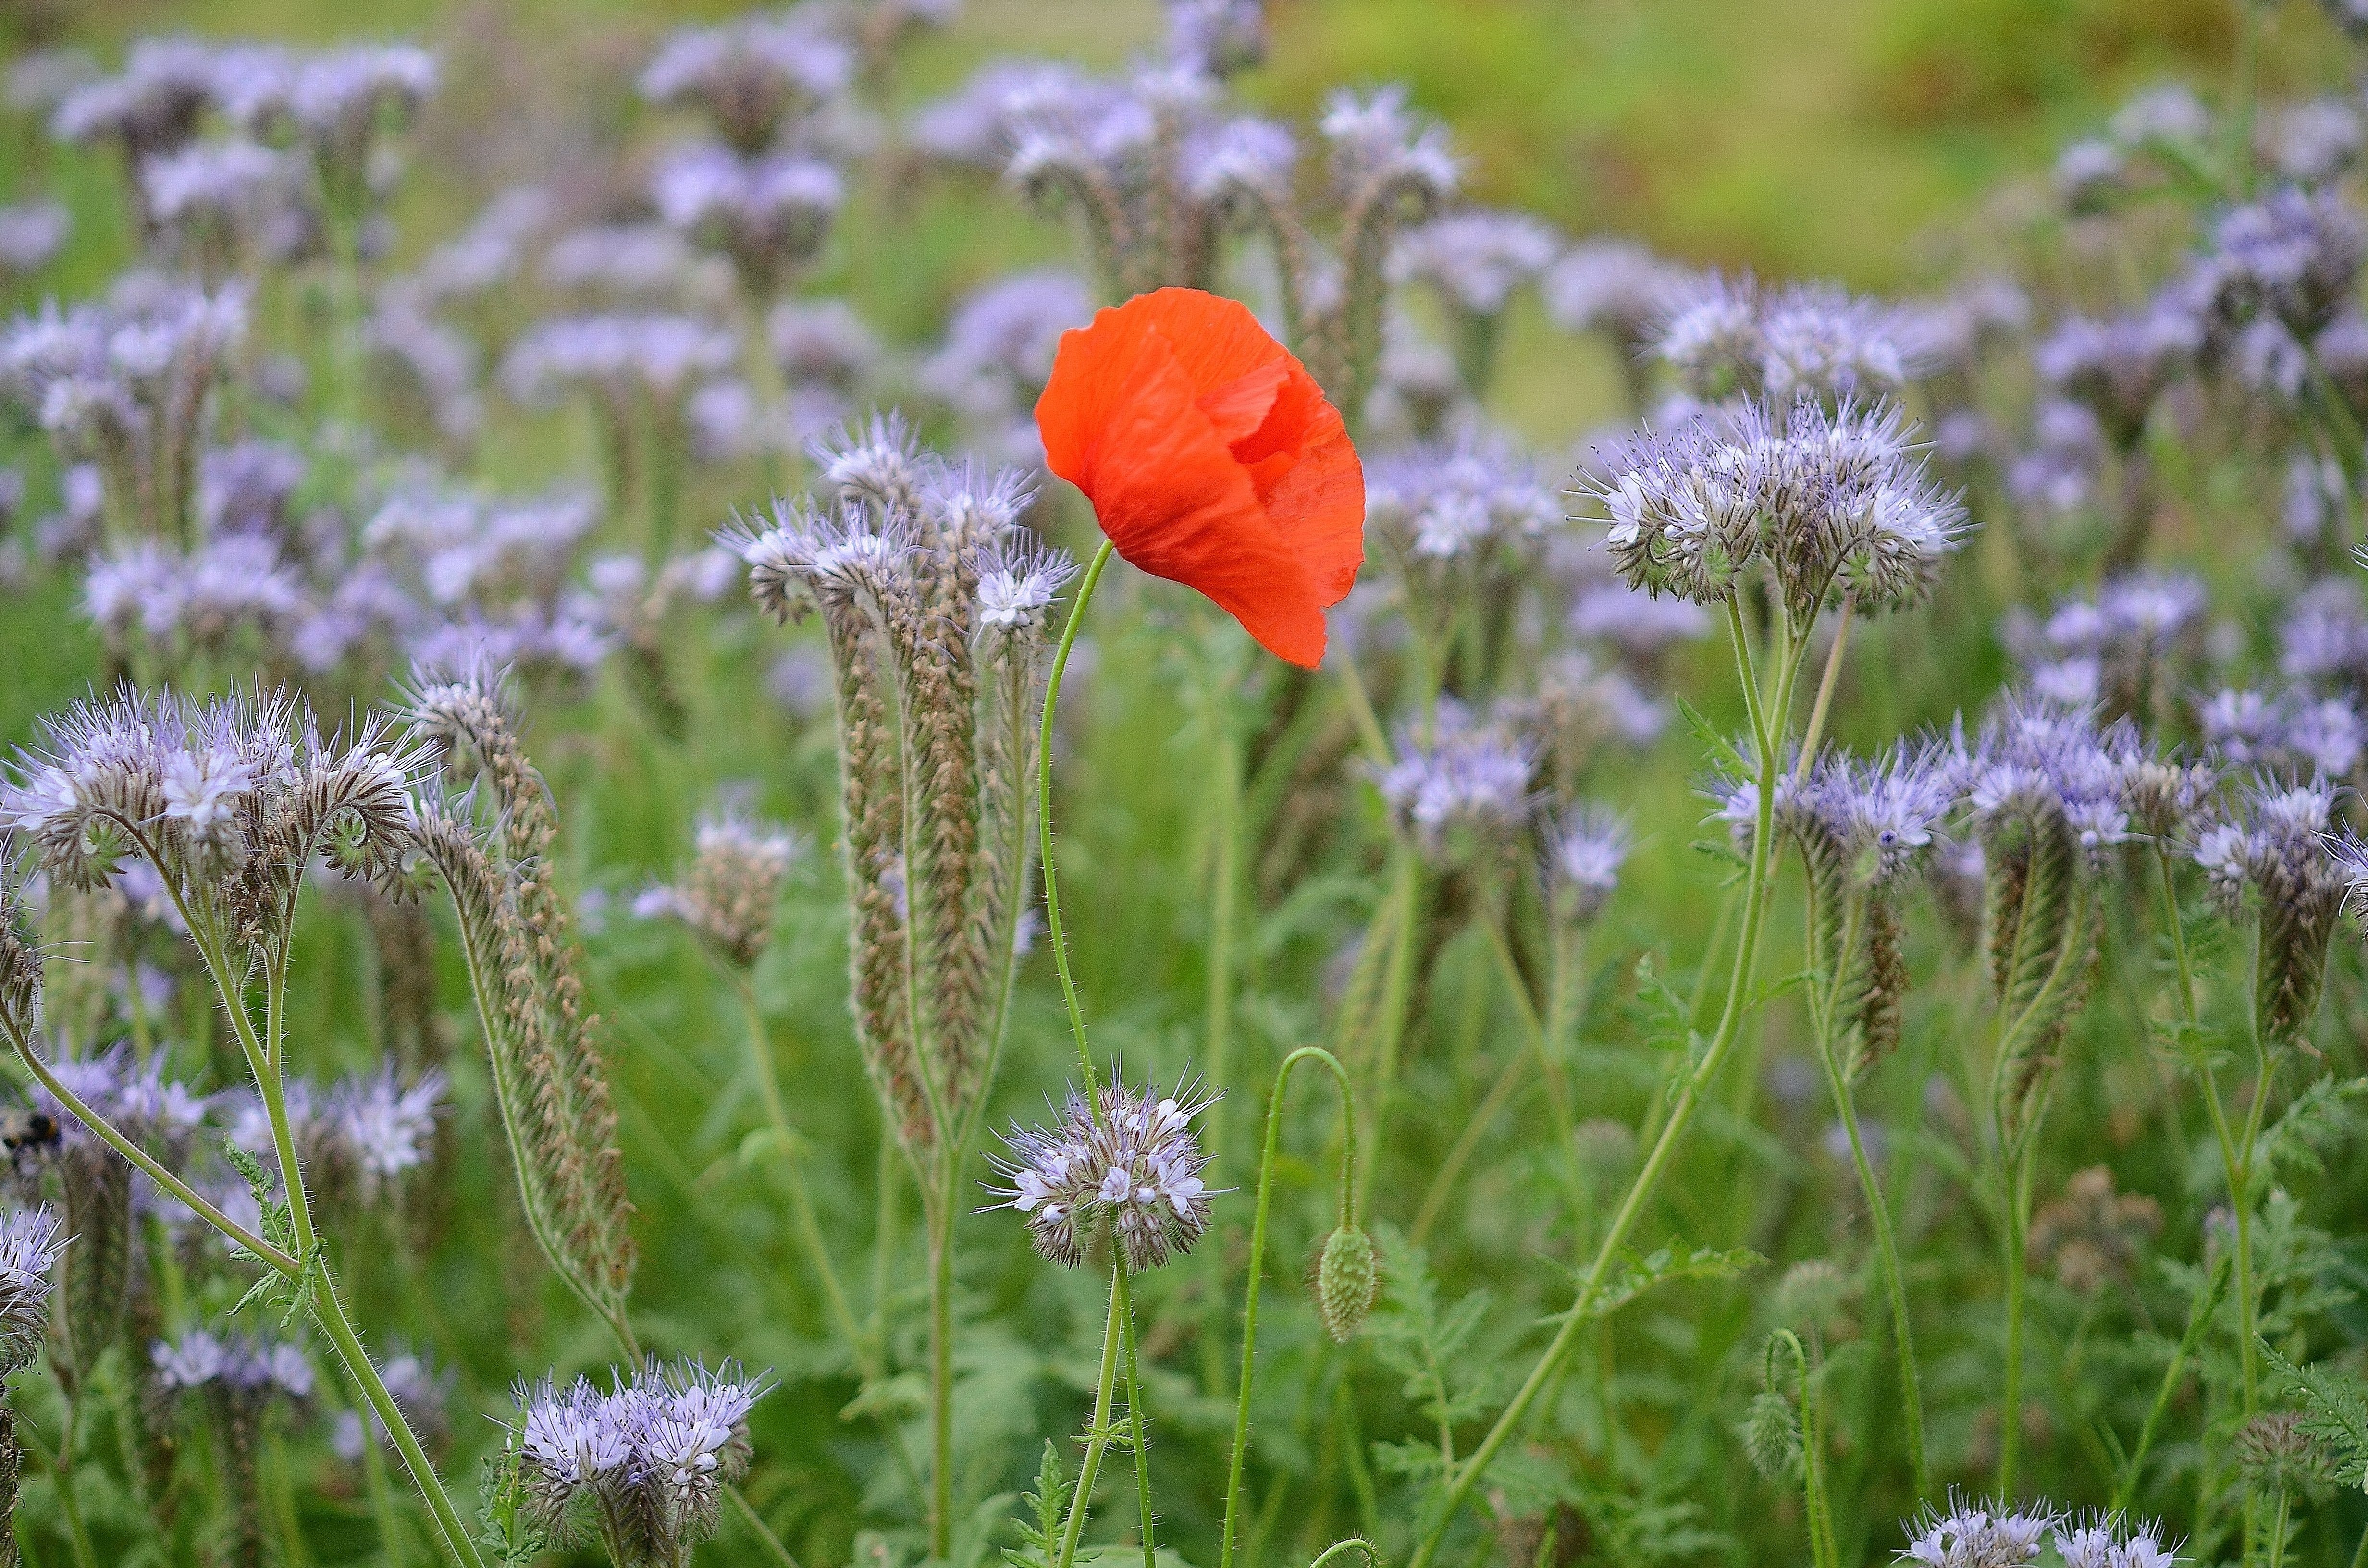
nature, grass, blossom, plant, white, field, meadow, prairie, leaf, flower, wildlife, spring, green, red, herb, macro, botany, garden, flora, lavender, wildflower, flowers, background, lila, macro photography, flowering plant, plant leaves, annual plant, grass family, land plant, english lavender, natureyellow